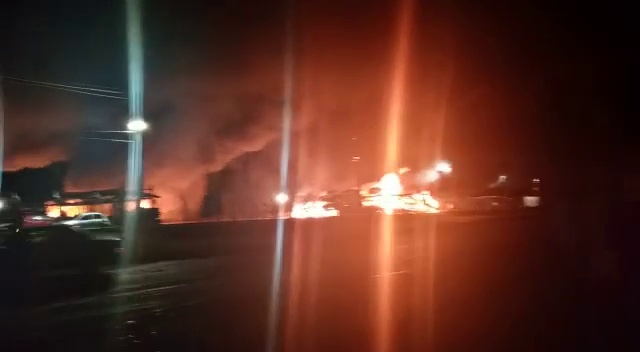
Fire: yes
Smoke: yes